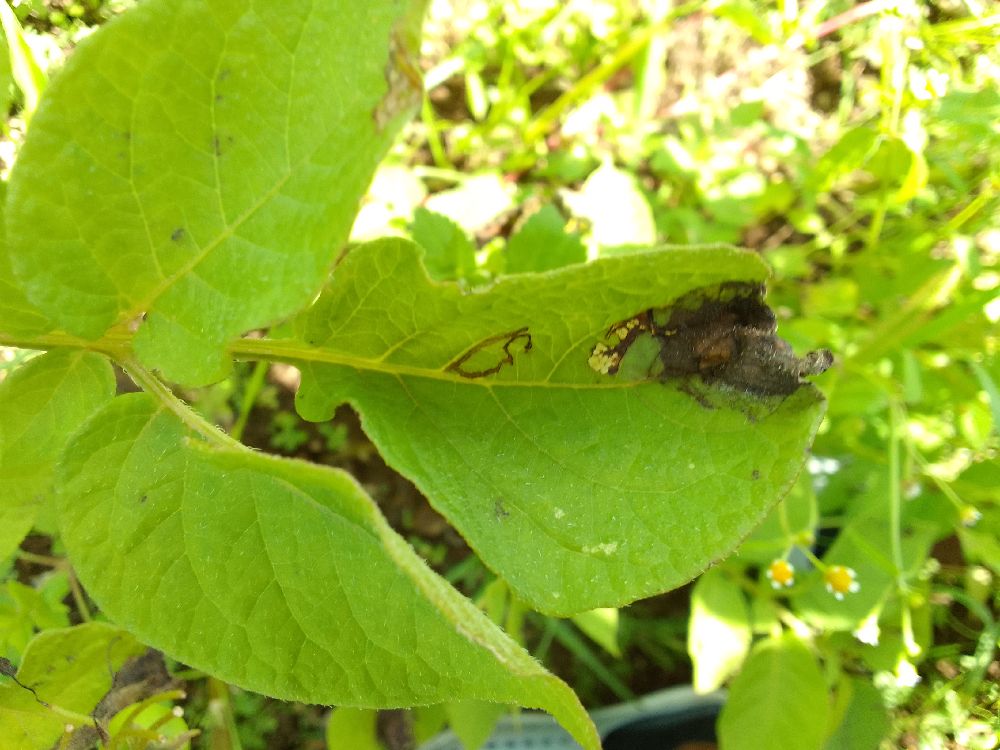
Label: Late blight